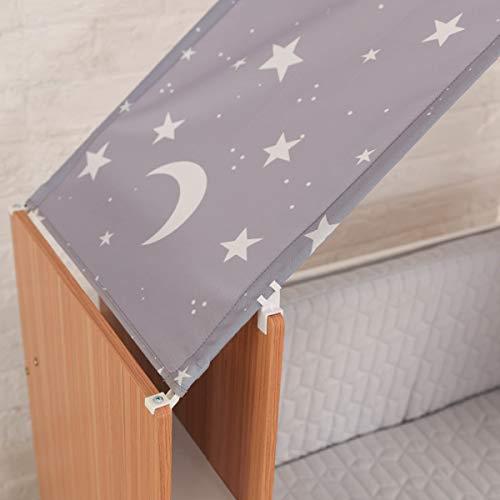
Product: KidKraft Little Dreamers Reading Nook, Gray
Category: Home & Kitchen | Furniture | Kids' Furniture
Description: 4 shelves for book storage.
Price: $163.75
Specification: ProductDimensions:44x15.8x54.2inches|ItemWeight:68pounds|ShippingWeight:68pounds(Viewshippingratesandpolicies)|ASIN:B07G624RL4|Itemmodelnumber:14237|Manufacturerrecommendedage:36months-8years